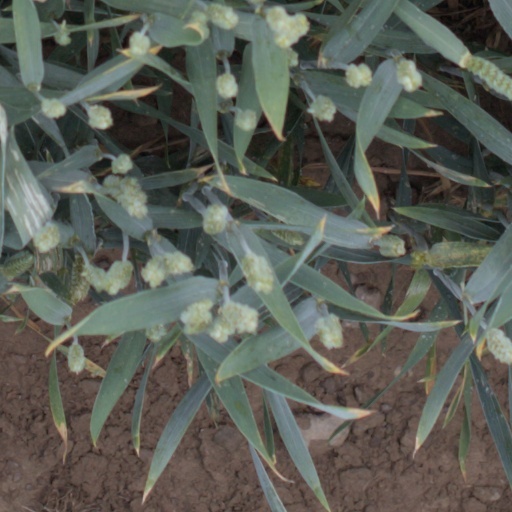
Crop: wheat